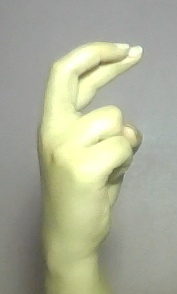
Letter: zay